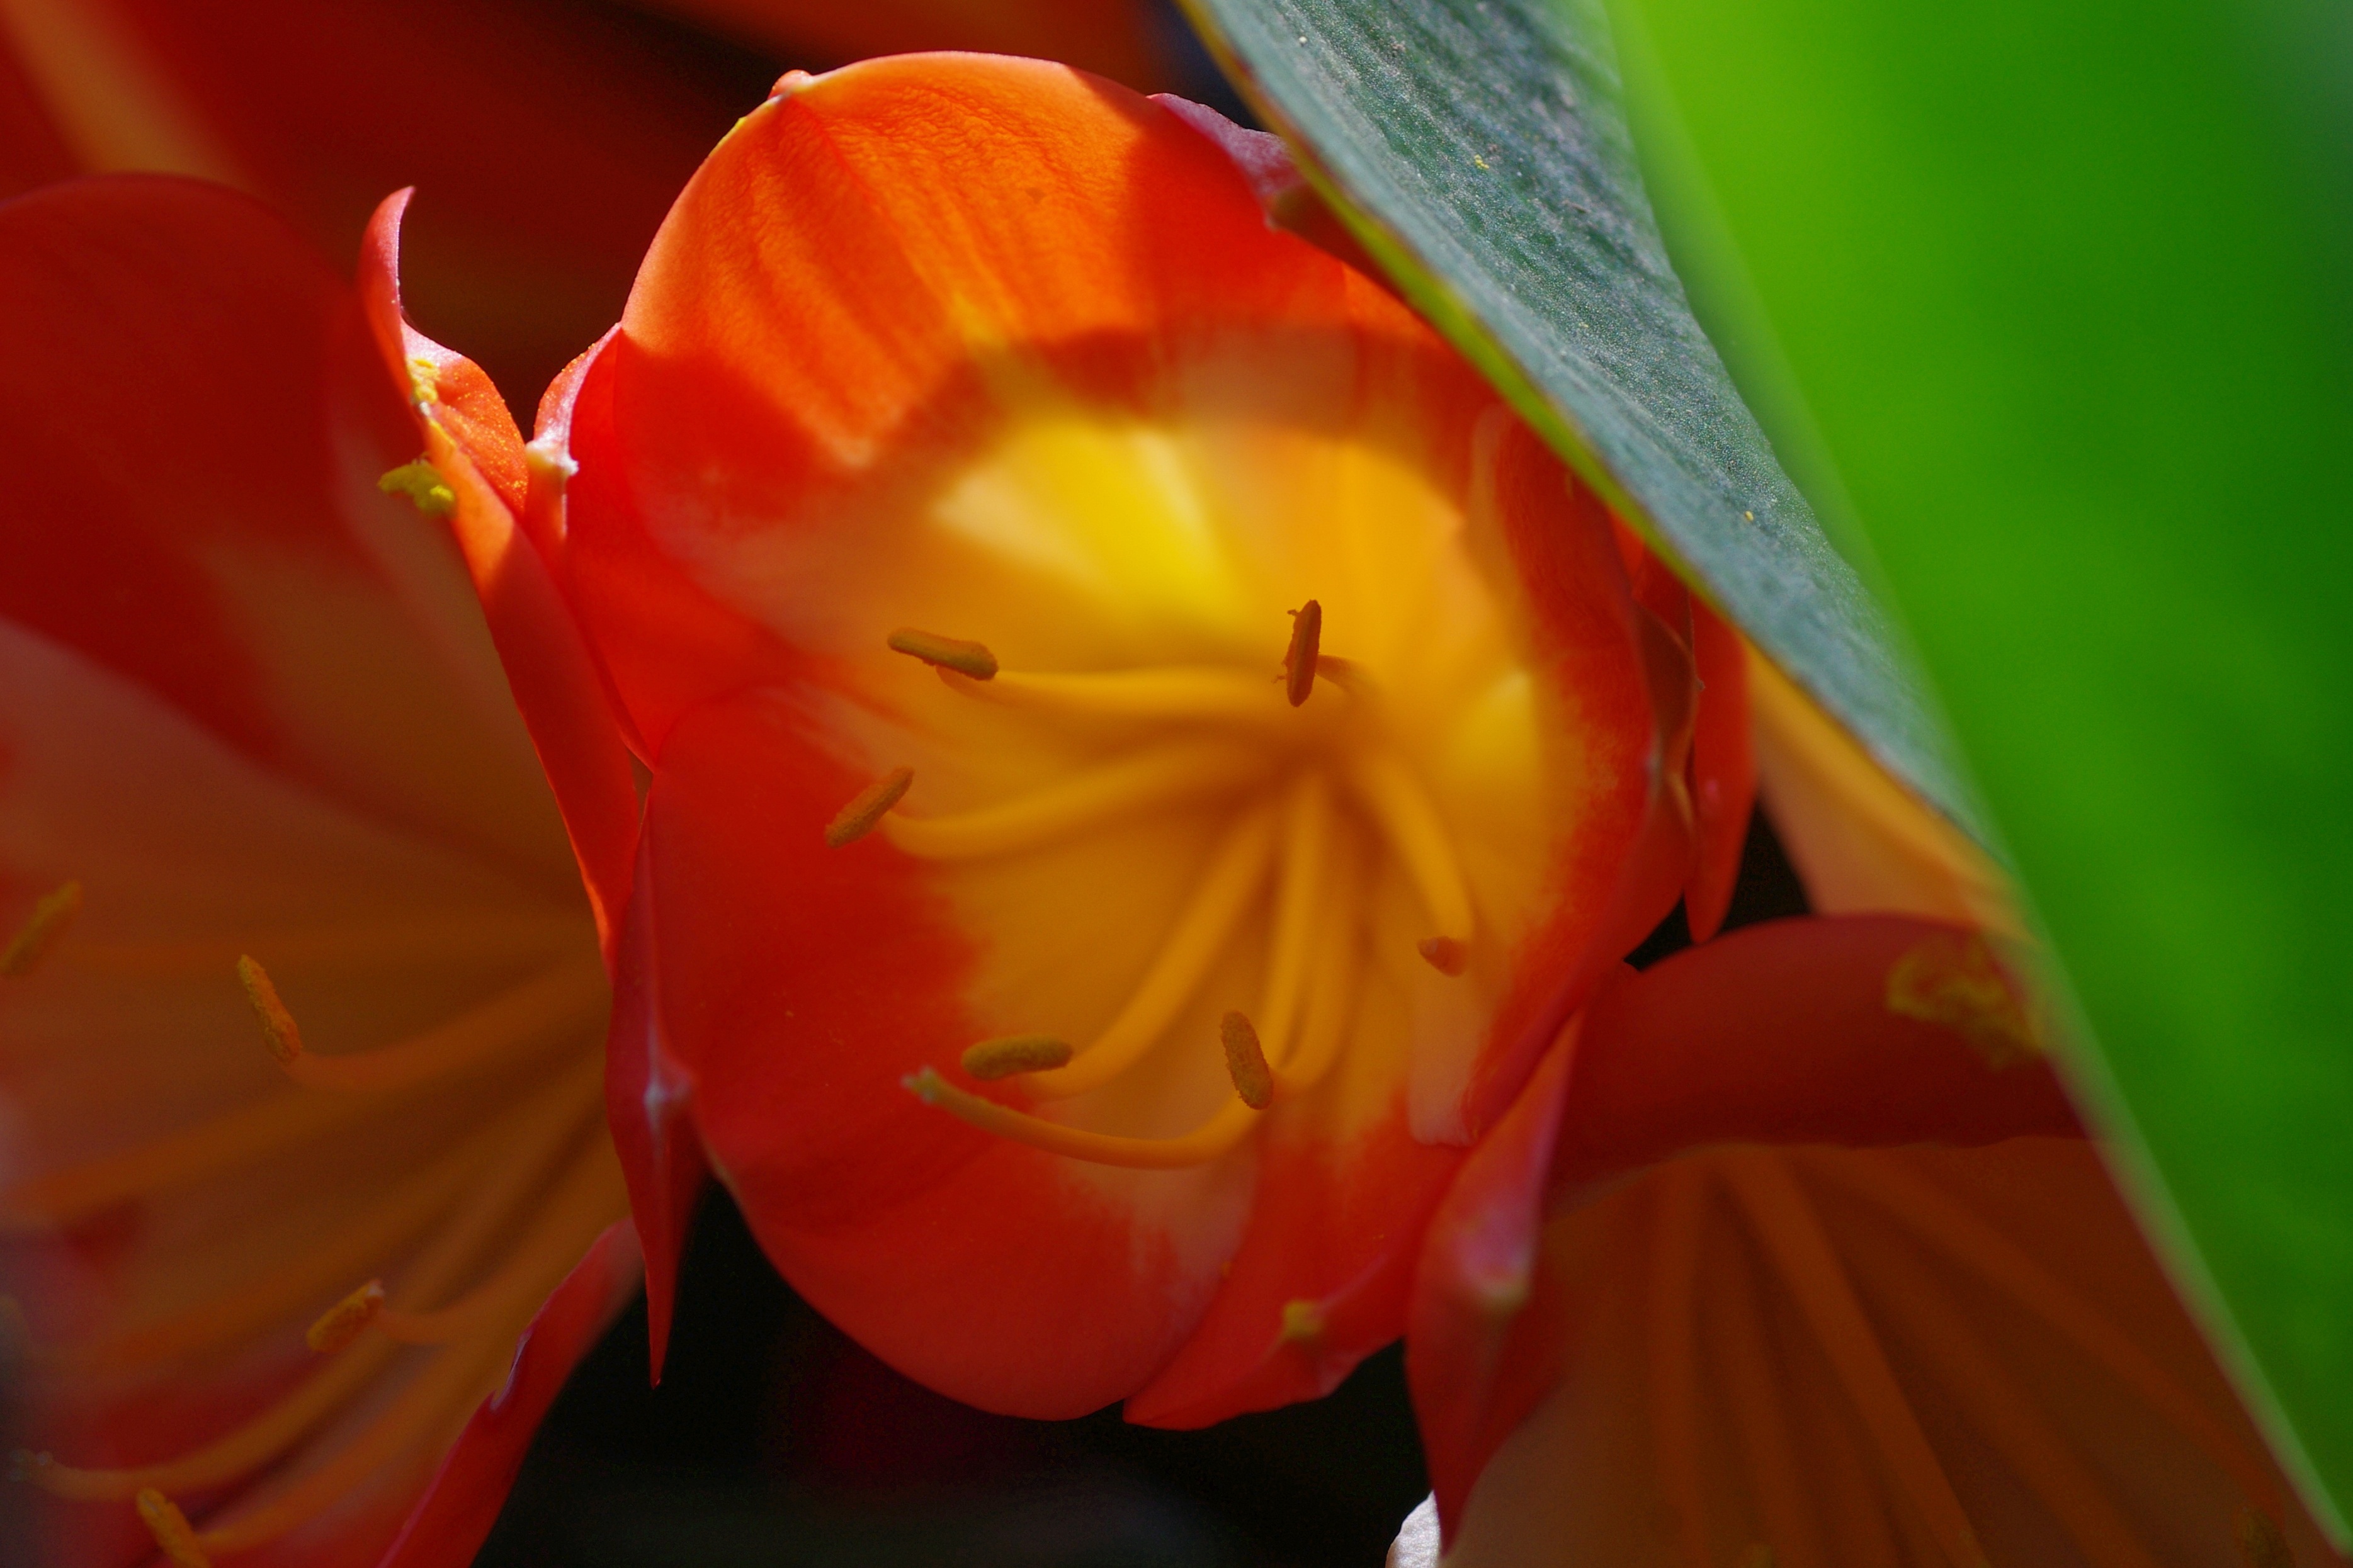
nature, blossom, plant, photography, flower, petal, bloom, tulip, red, macro, yellow, close, flora, close up, bright, pistil, stamens, macro photography, flowering plant, plant stem, land plant